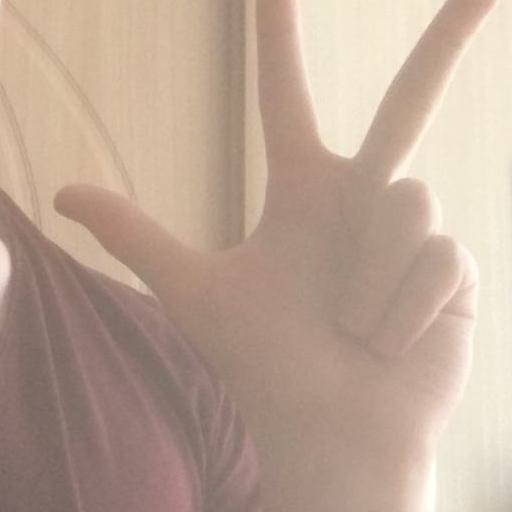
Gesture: three2